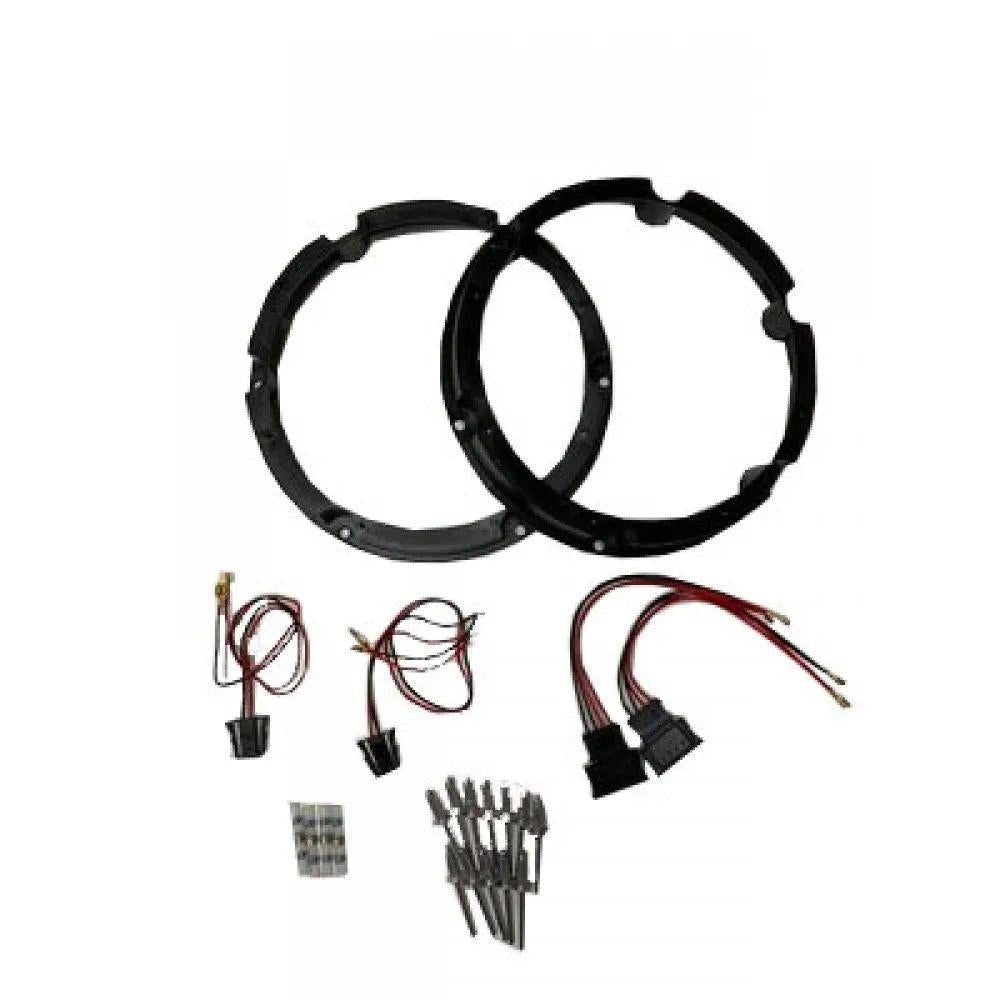
FOCAL Volkswagen 180Mm Speaker Spacer Kit, Adapts Isu200 To 7.1” Vw Cut-Out | - KIAC1120 (pair)
Brand: FOCAL
FOCAL INSIDE IW T3Y 2008" WOOFERS FOR SELECT TESLA VEHICLES Improve the bass kick in your Tesla You enjoy the many benefits of your Tesla, but the bass response from the factory speakers may not be as electrifying as you'd like. But now the Inside Series brings Focal's famous sound to your electric vehicle. The best news of all is that Focal designs and builds these woofers to fit perfectly into Tesla Model 3 and Model Y vehicles. All the necessary mounting hardware is included, and integrated connectors connect to your existing factory speaker plugs — no cutting, splicing, or vehicle modifications required. This rear image of the woofer shows off the stiff flax weave that stays lightweight, so it's easier to drive. Famous Focal sound Focal incorporates their innovative flax woofer cones into the Inside IW T3Y 200 8" woofers. Focal discovered that a flax woofer cone produces a dynamic sound that's worthy of its reputation. At half the weight of fiberglass, these flax fibers help create a very rigid yet lightweight cone that ensures accuracy and limits unwanted vibrations. This efficient design means you'll get more accurate, punchy bass from your music. Product highlights: two 8" woofers designed to fit Tesla Model 3 and Model Y vehicles Tesla-specific wire connectors (no cutting required) 8" flax woofer cone with butyl rubber surround neodymium magnets and 1.5" voice coils impedance: 4 ohms power handling: 75 watts RMS (150 watts peak) frequency response: 40-1500 Hz sensitivity: 91 dB grilles not included warranty: 1 year MFR # IW T3Y 200 Item # 091IWT3Y20 Features & specs General Speaker Size Vehicle-specific Design 1-way Tweeter Design --- Impedance (Ohms) 4 Tweeter Composition --- Woofer Composition Flax Woofer Surround Butyl Rubber Parts Warranty 1 Year Labor Warranty 1 Year Specifications Sensitivity (1W at 1 meter) N/A Sensitivity at 2.83 volts 91 Frequency Response 40 - 1.5k Hz Minimum RMS Wattage --- Maximum RMS Wattage 75 Peak Power Handling (Watts) 150 Top-mount Depth (Inches) 1 3/8 Bottom-mount Depth (Inches) N/A Cutout Diameter or Length (inches) 3 3/4 Mounting Height (Inches) 1.375 Frame Width 8.44 Frame Length 8.44 What's in the box: 2 Woofers Quick start guide (English/ French/ German/ Italian/ Spanish/ Portugese/ Dutch/ Polish/ Russian/ Chinese/ Korean/ Japanese/ Arabic) Focal window sticker 2 Adhesive backed Focal Inside badges
Category: Vehicles & Parts > Vehicle Parts & Accessories > Motor Vehicle Electronics > Motor Vehicle Speakers > Woofers